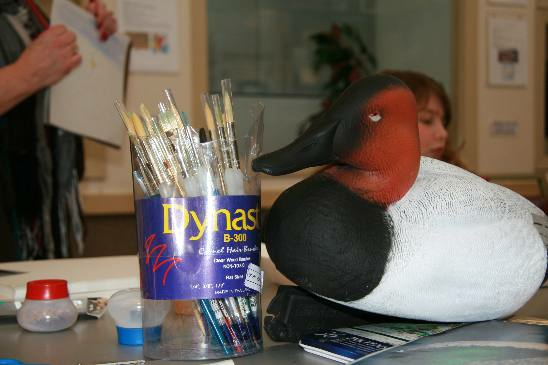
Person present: Yes